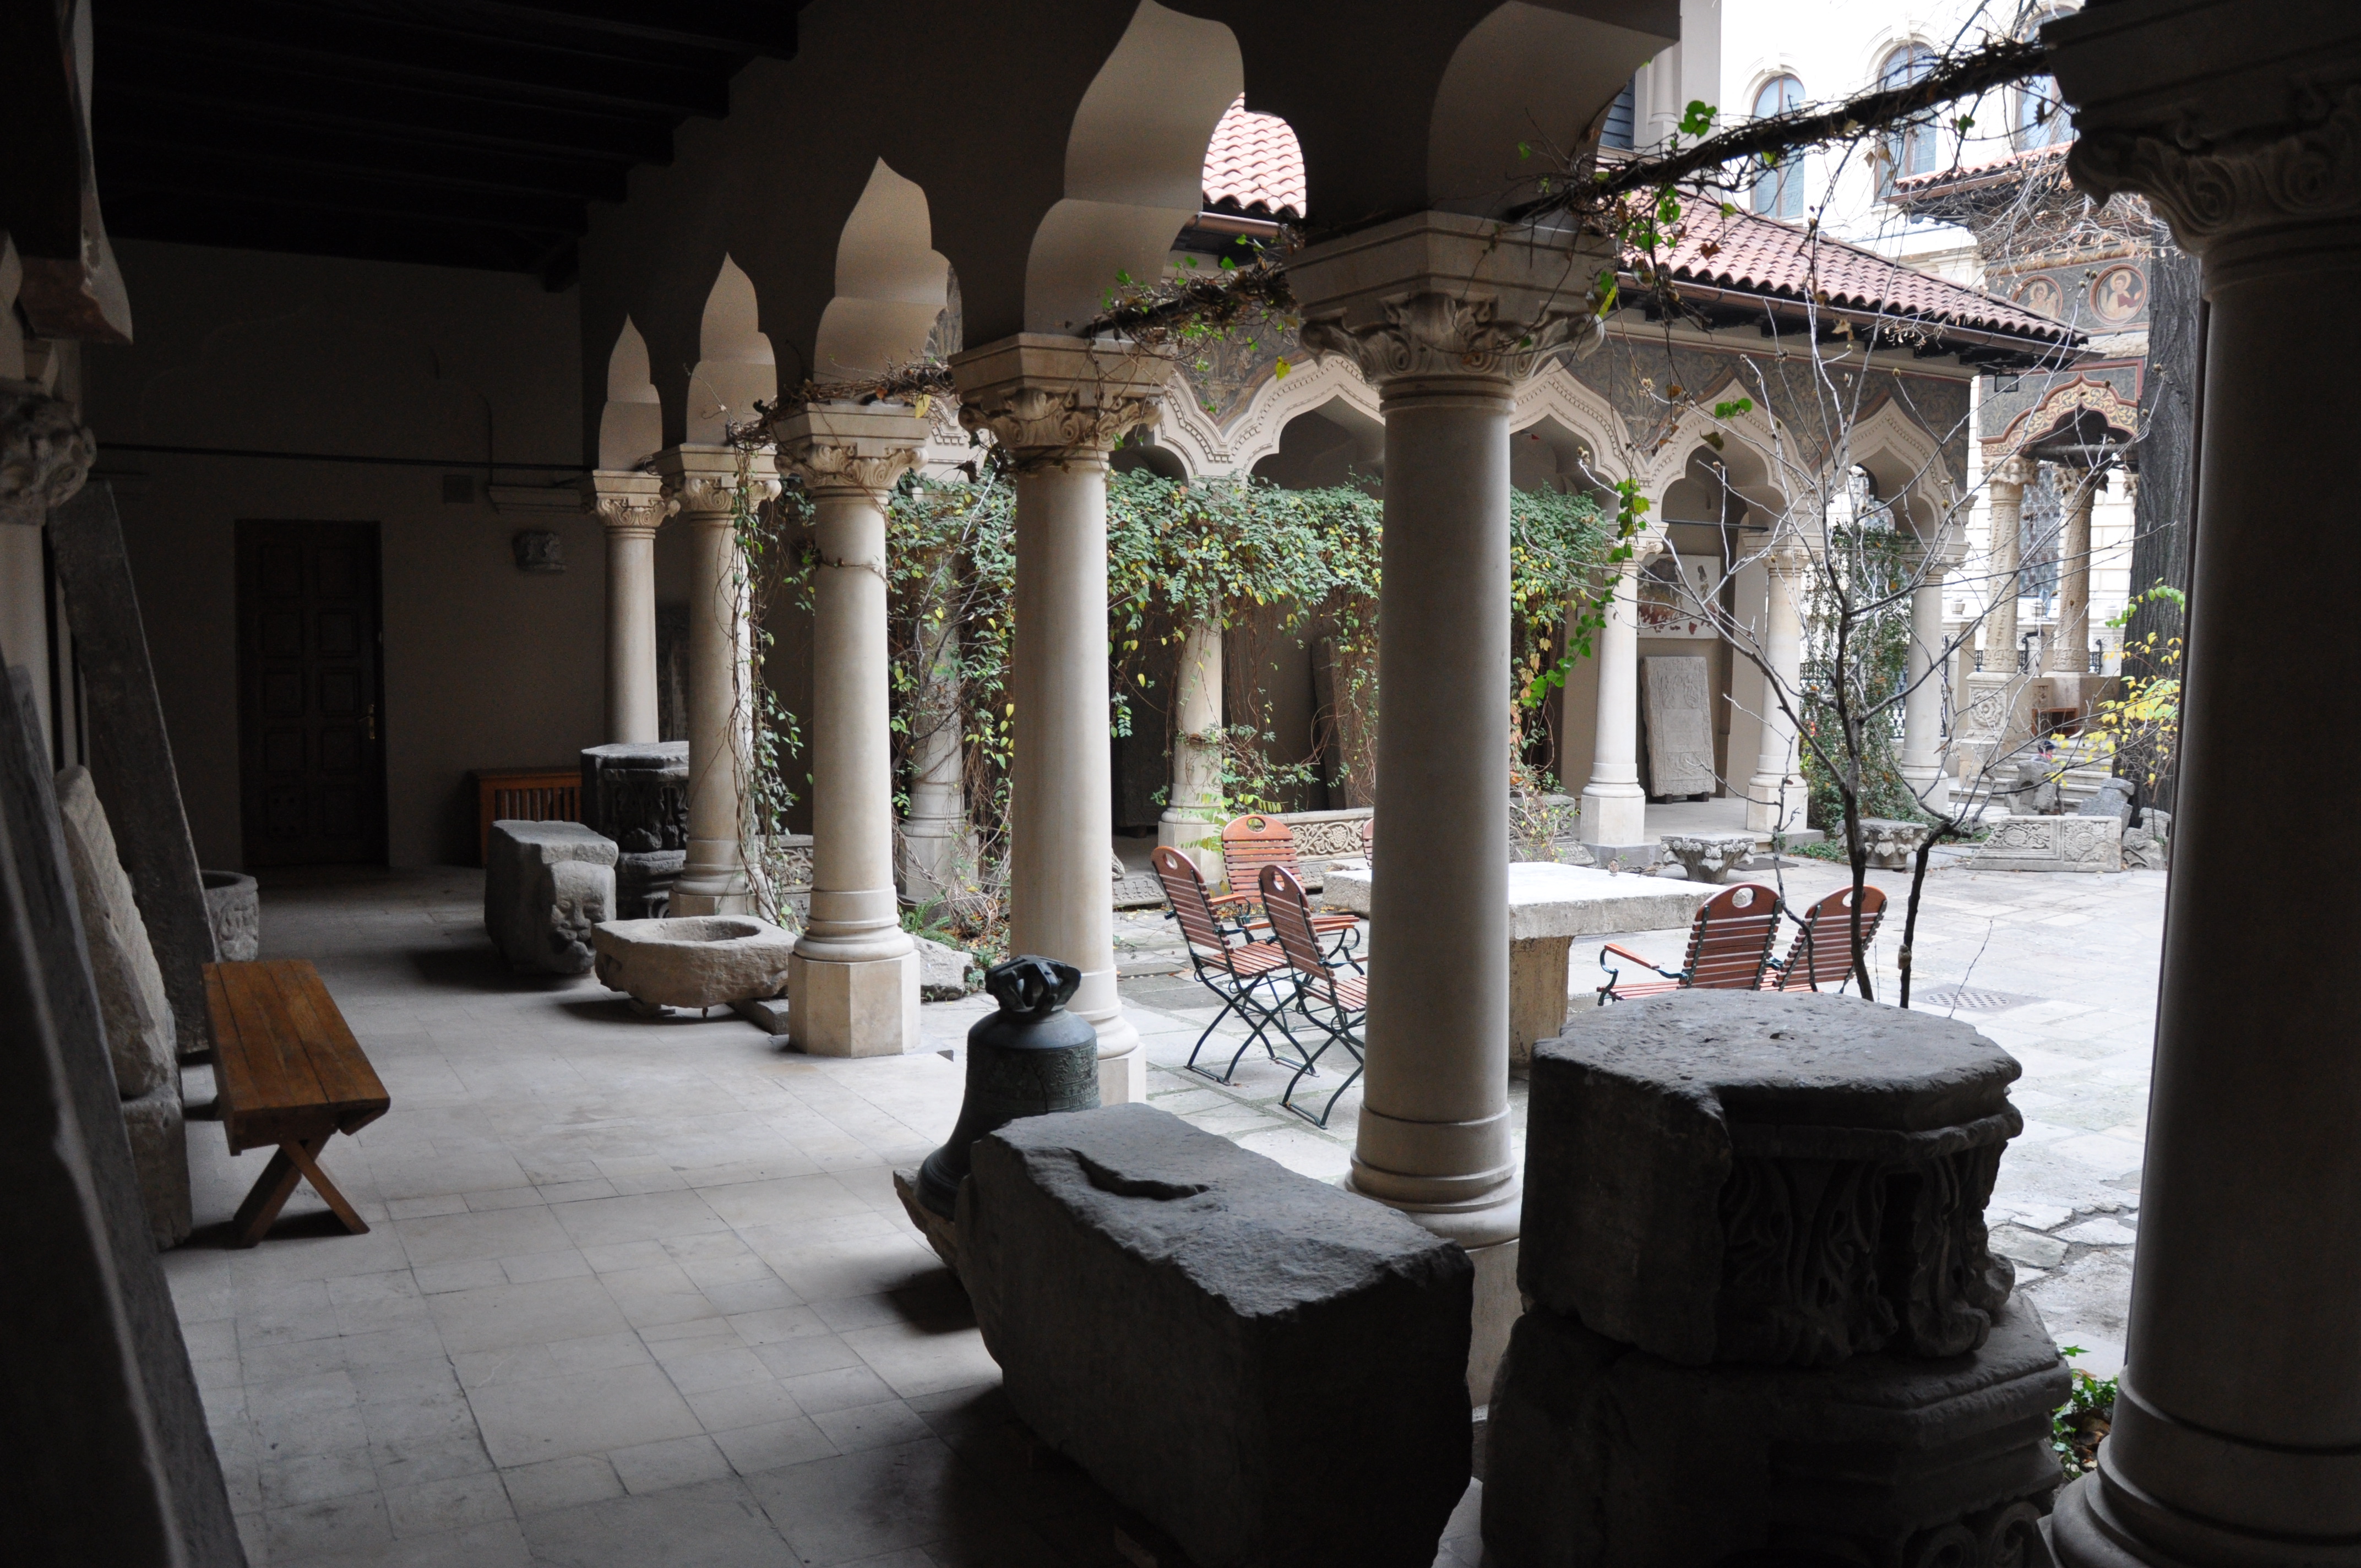
architecture, photography, mansion, house, building, palace, home, monument, photo, europe, column, religion, church, christian, interior design, photos, capital, religious, free, cool image, de, temple, monastery, churches, fotografie, christianity, romana, orthodox, eastern, tourist attraction, estate, romania, bucharest, convent, hacienda, bor, biserica, arhitectura, orthodoxy, romanian, ortodoxa, patrimoniu, ortodox, manastirea, manastire, ortodoxia, ortodoxie, cretinism, cretin, ecclesiastical, bisericeasc, cladire, edificiu, capitel, bucuresti, centrulvechi, lipscani, lmibiiaa19464, stavro, stavropoleos, brancovenesc, 1724, ancient history